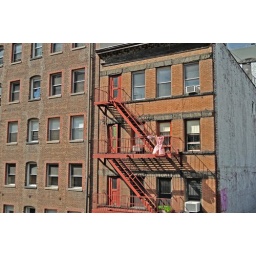
pink dress blowing in wind